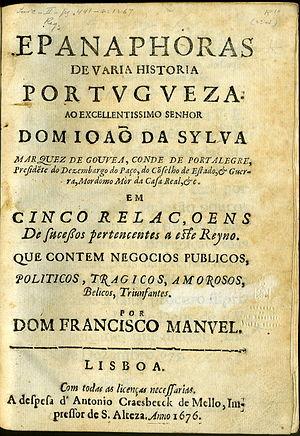
Francisco Manuel de Melo est écrivain, homme politique et militaire portugais, qui appartient également à l'histoire militaire et littéraire de l'Espagne.